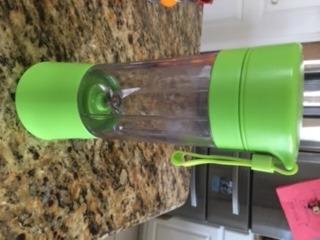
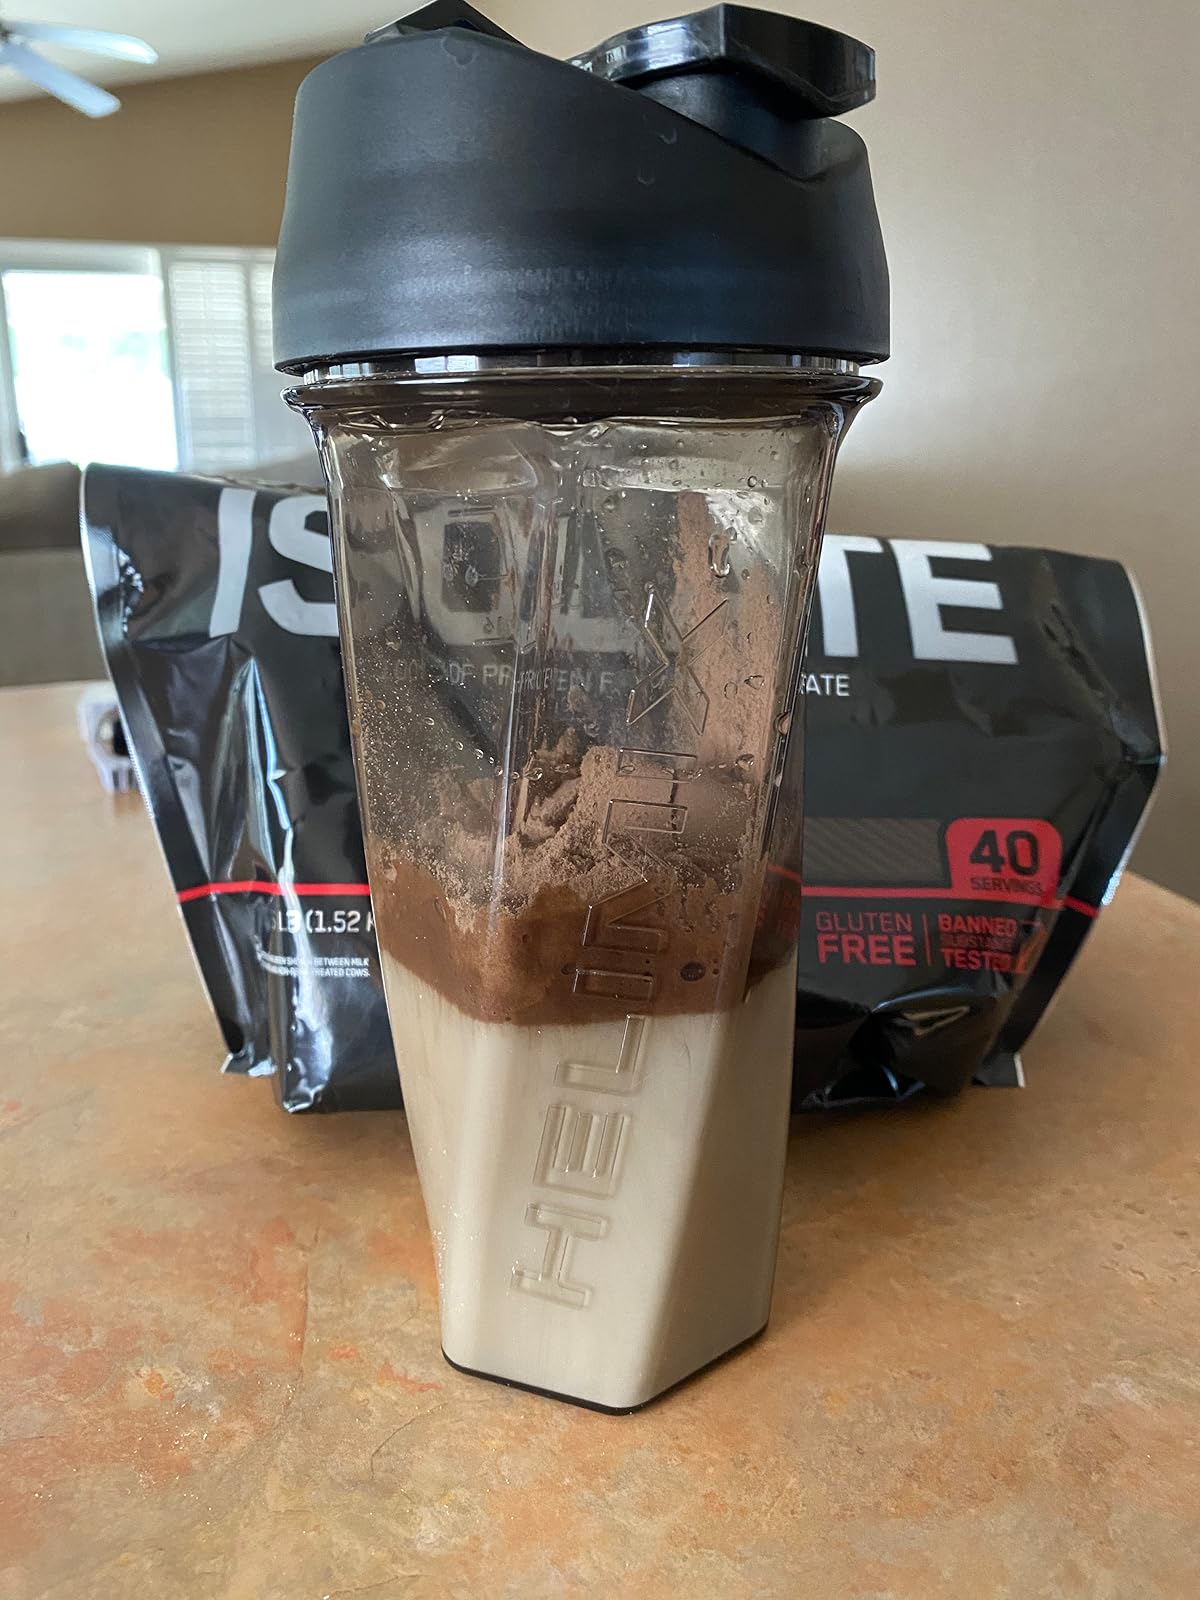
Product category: items_blender
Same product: no